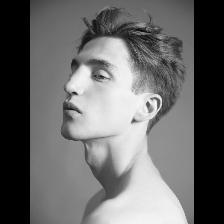
Label: Human